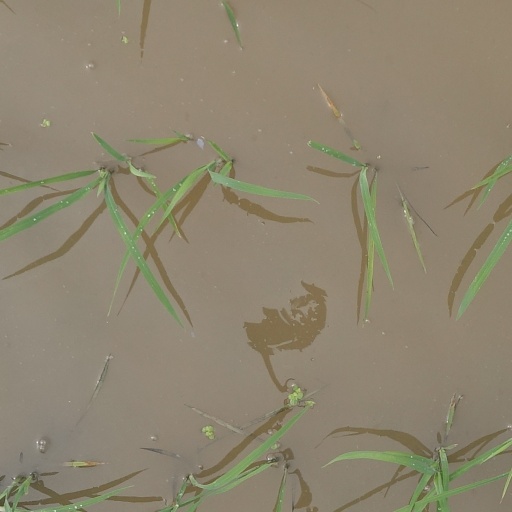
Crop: rice